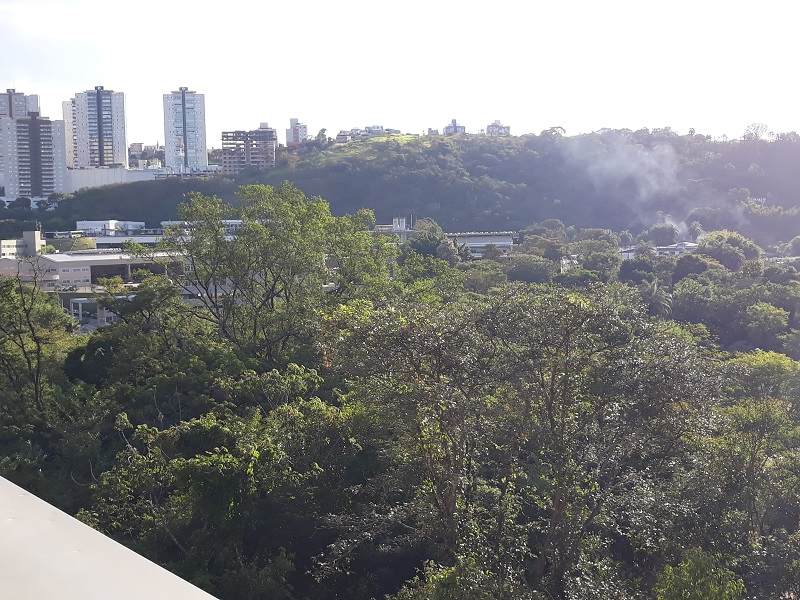
Fire: no
Smoke: yes